Traveller Adventure 11: Murder on Arcturus Station

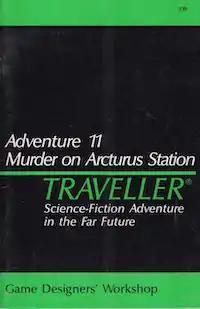

Traveller Adventure 11: Murder on Arcturus Station is an adventure published by Game Designers' Workshop (GDW) in 1983 for the science fiction role-playing game "Traveller".